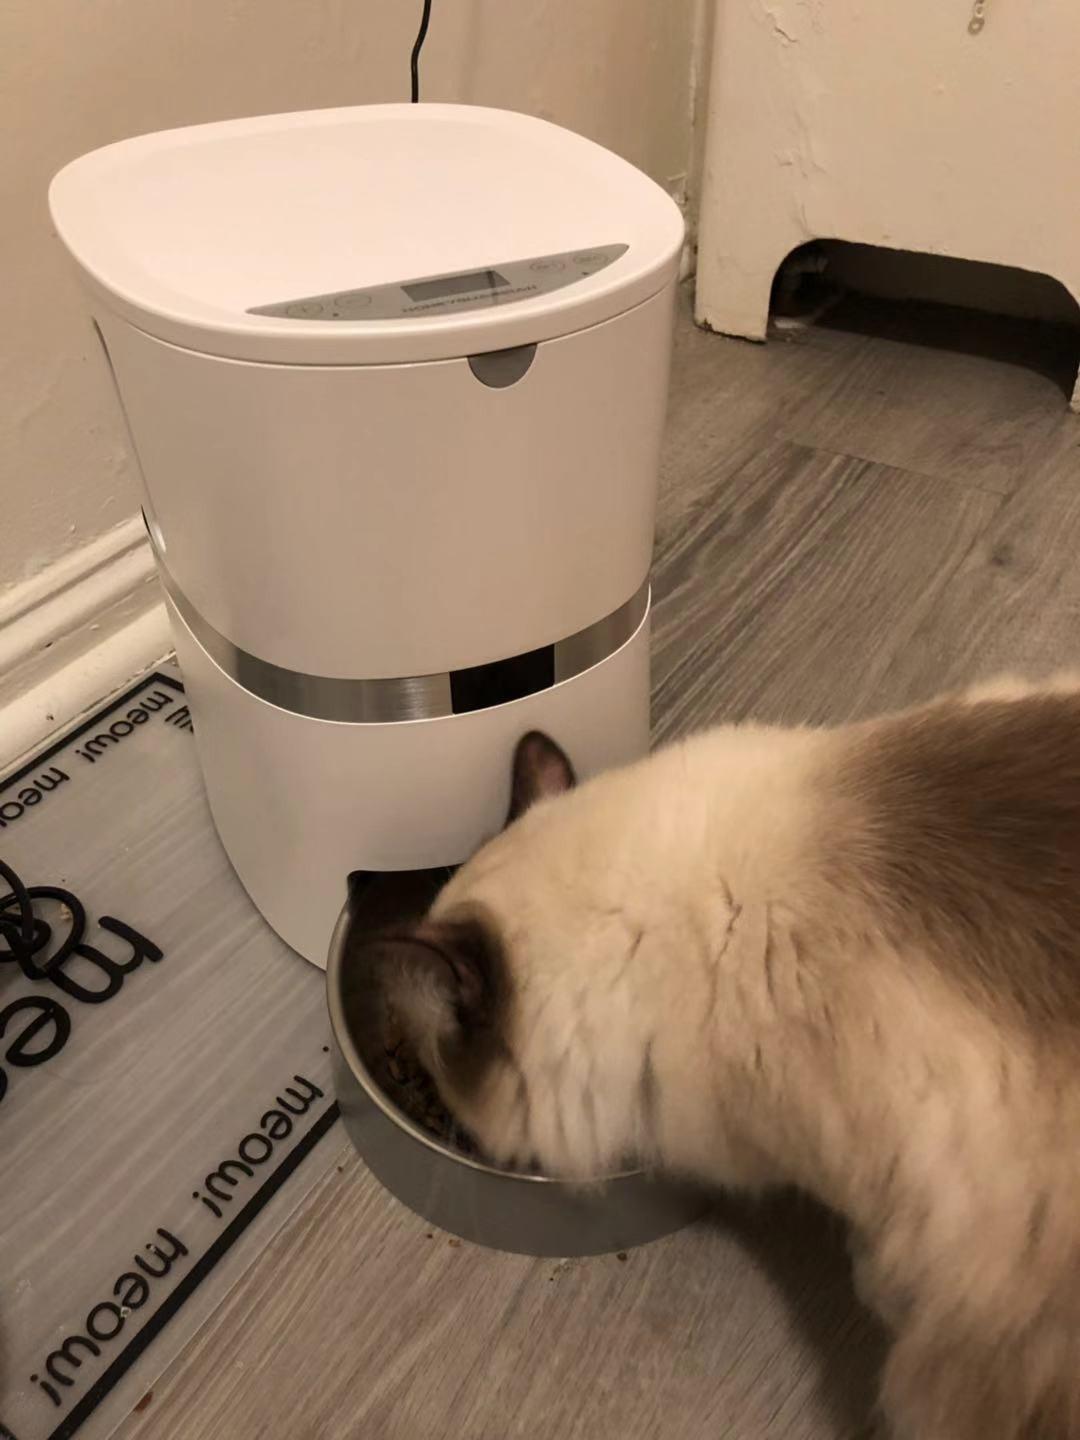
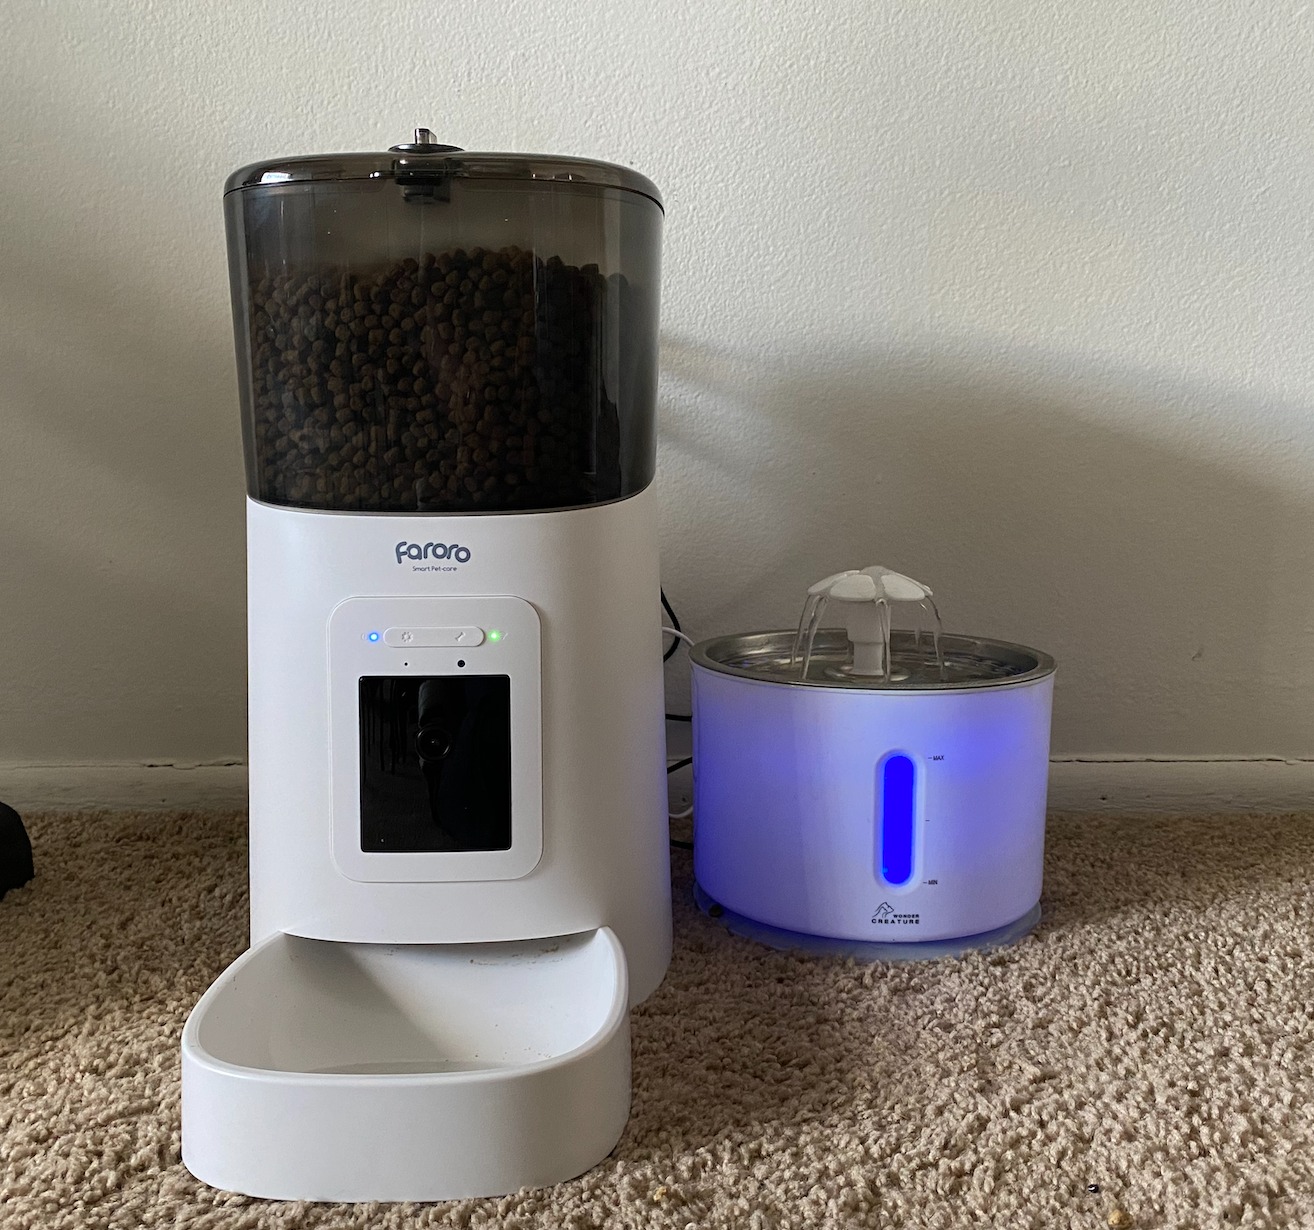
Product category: items_feeder
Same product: no